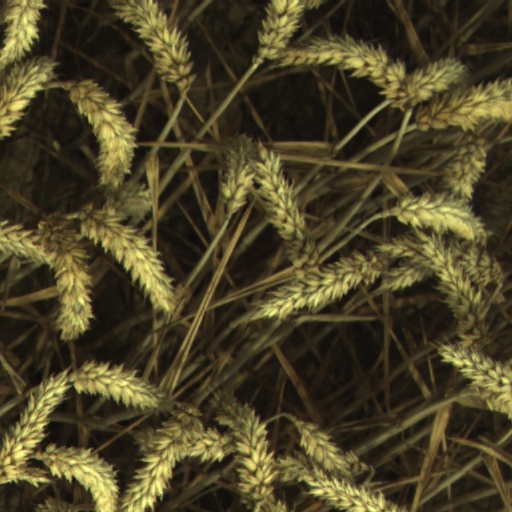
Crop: wheat